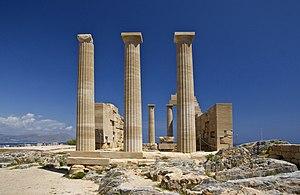
Temple d'Athéna Lindia, Acropole de Lindos, île de Rhodes, Grèce.